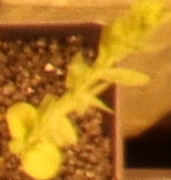
Label: Flax